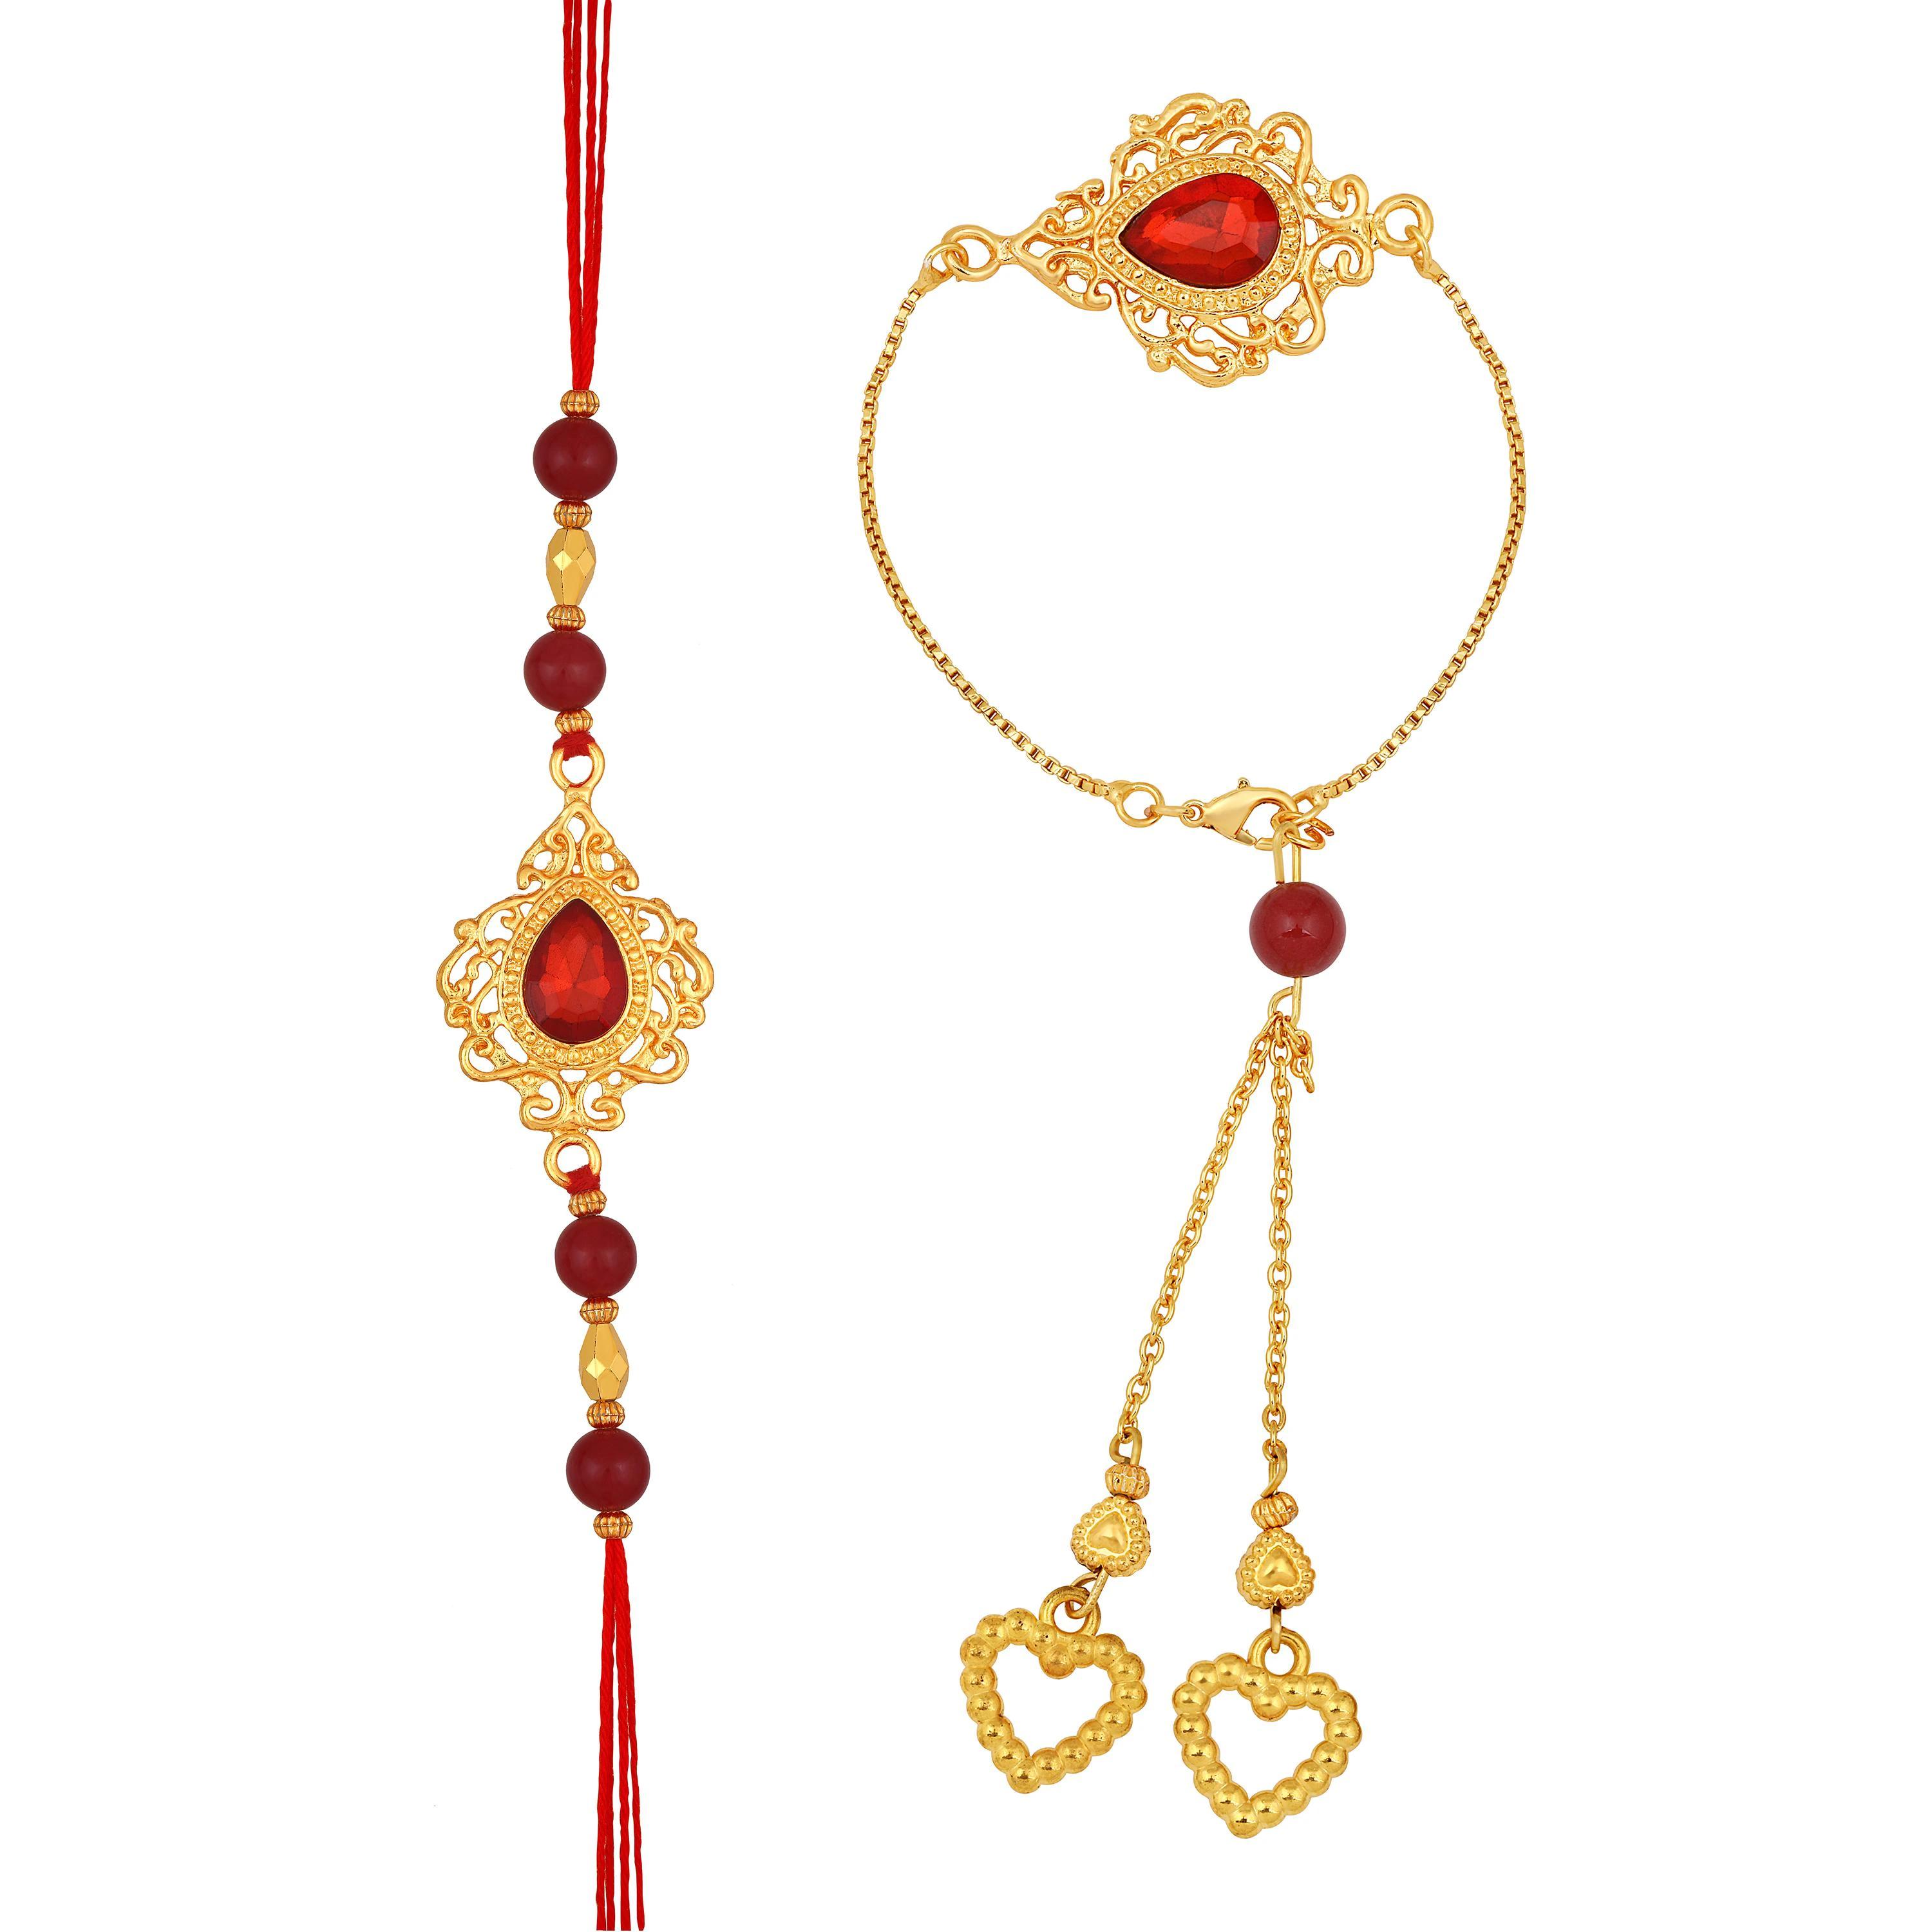
Mahi Red Crystals Studded Simple and Classic Lumba with and Brother Rakhi Set for Bhaiya and Bhabhi (RCOL1105684G)
Type: Rakhis
Brand: Mahi
Price: Rs. 309
 Celebrate Raksha Bandhan with our exquisitely crafted Rakhi, designed to strengthen the bond between siblings. This traditional Rakhi features intricate beadwork and durable thread, ensuring it stands the test of time. Handmade with care, each Rakhi is a unique and meaningful gift for your brother. Each Rakhi carries heartfelt blessings and good wishes for your brother's well-being and success. Celebrates the bond of love and protection between siblings, a cherished tradition in Indian culture.
Features: The Rakhi is adorned with vibrant colors and attractive embellishments that add a touch of elegance to the celebration. Multi-Purpose Use: Lumba Rakhi can be used as a bracelet or an ornamental accessory for various festive occasions and celebrations.,Content in Box : 1 Couple Rakhi ( Bhai and Bhabhi Rakhi) ; Cultural Significance: This beautiful Couple Rakhi will acknowledge your love for Your Brother and Sister in Law with the promise that your bond with him will grow stronger as time goes on.,Vibrant Colors: Adding bright and playful colors to the celebration will make it stand out and make it more enjoyable.,Celebrate the bond of love and protection with our exquisite Rakhis. Share the joy of Raksha Bandhan Festival with this beautiful Rakhi, a token of love, protection and blessings.,Adjustable Size and Easy to tie: Designed to fit wrists of all sizes. It is simple and easy to tie the Rakhi securely and effortlessly.
Included: 2 Rakhis